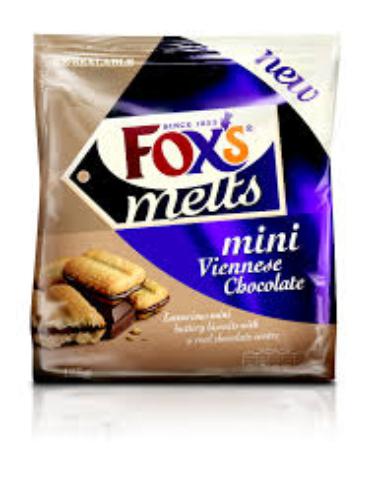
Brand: Fox's Biscuits
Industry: Food